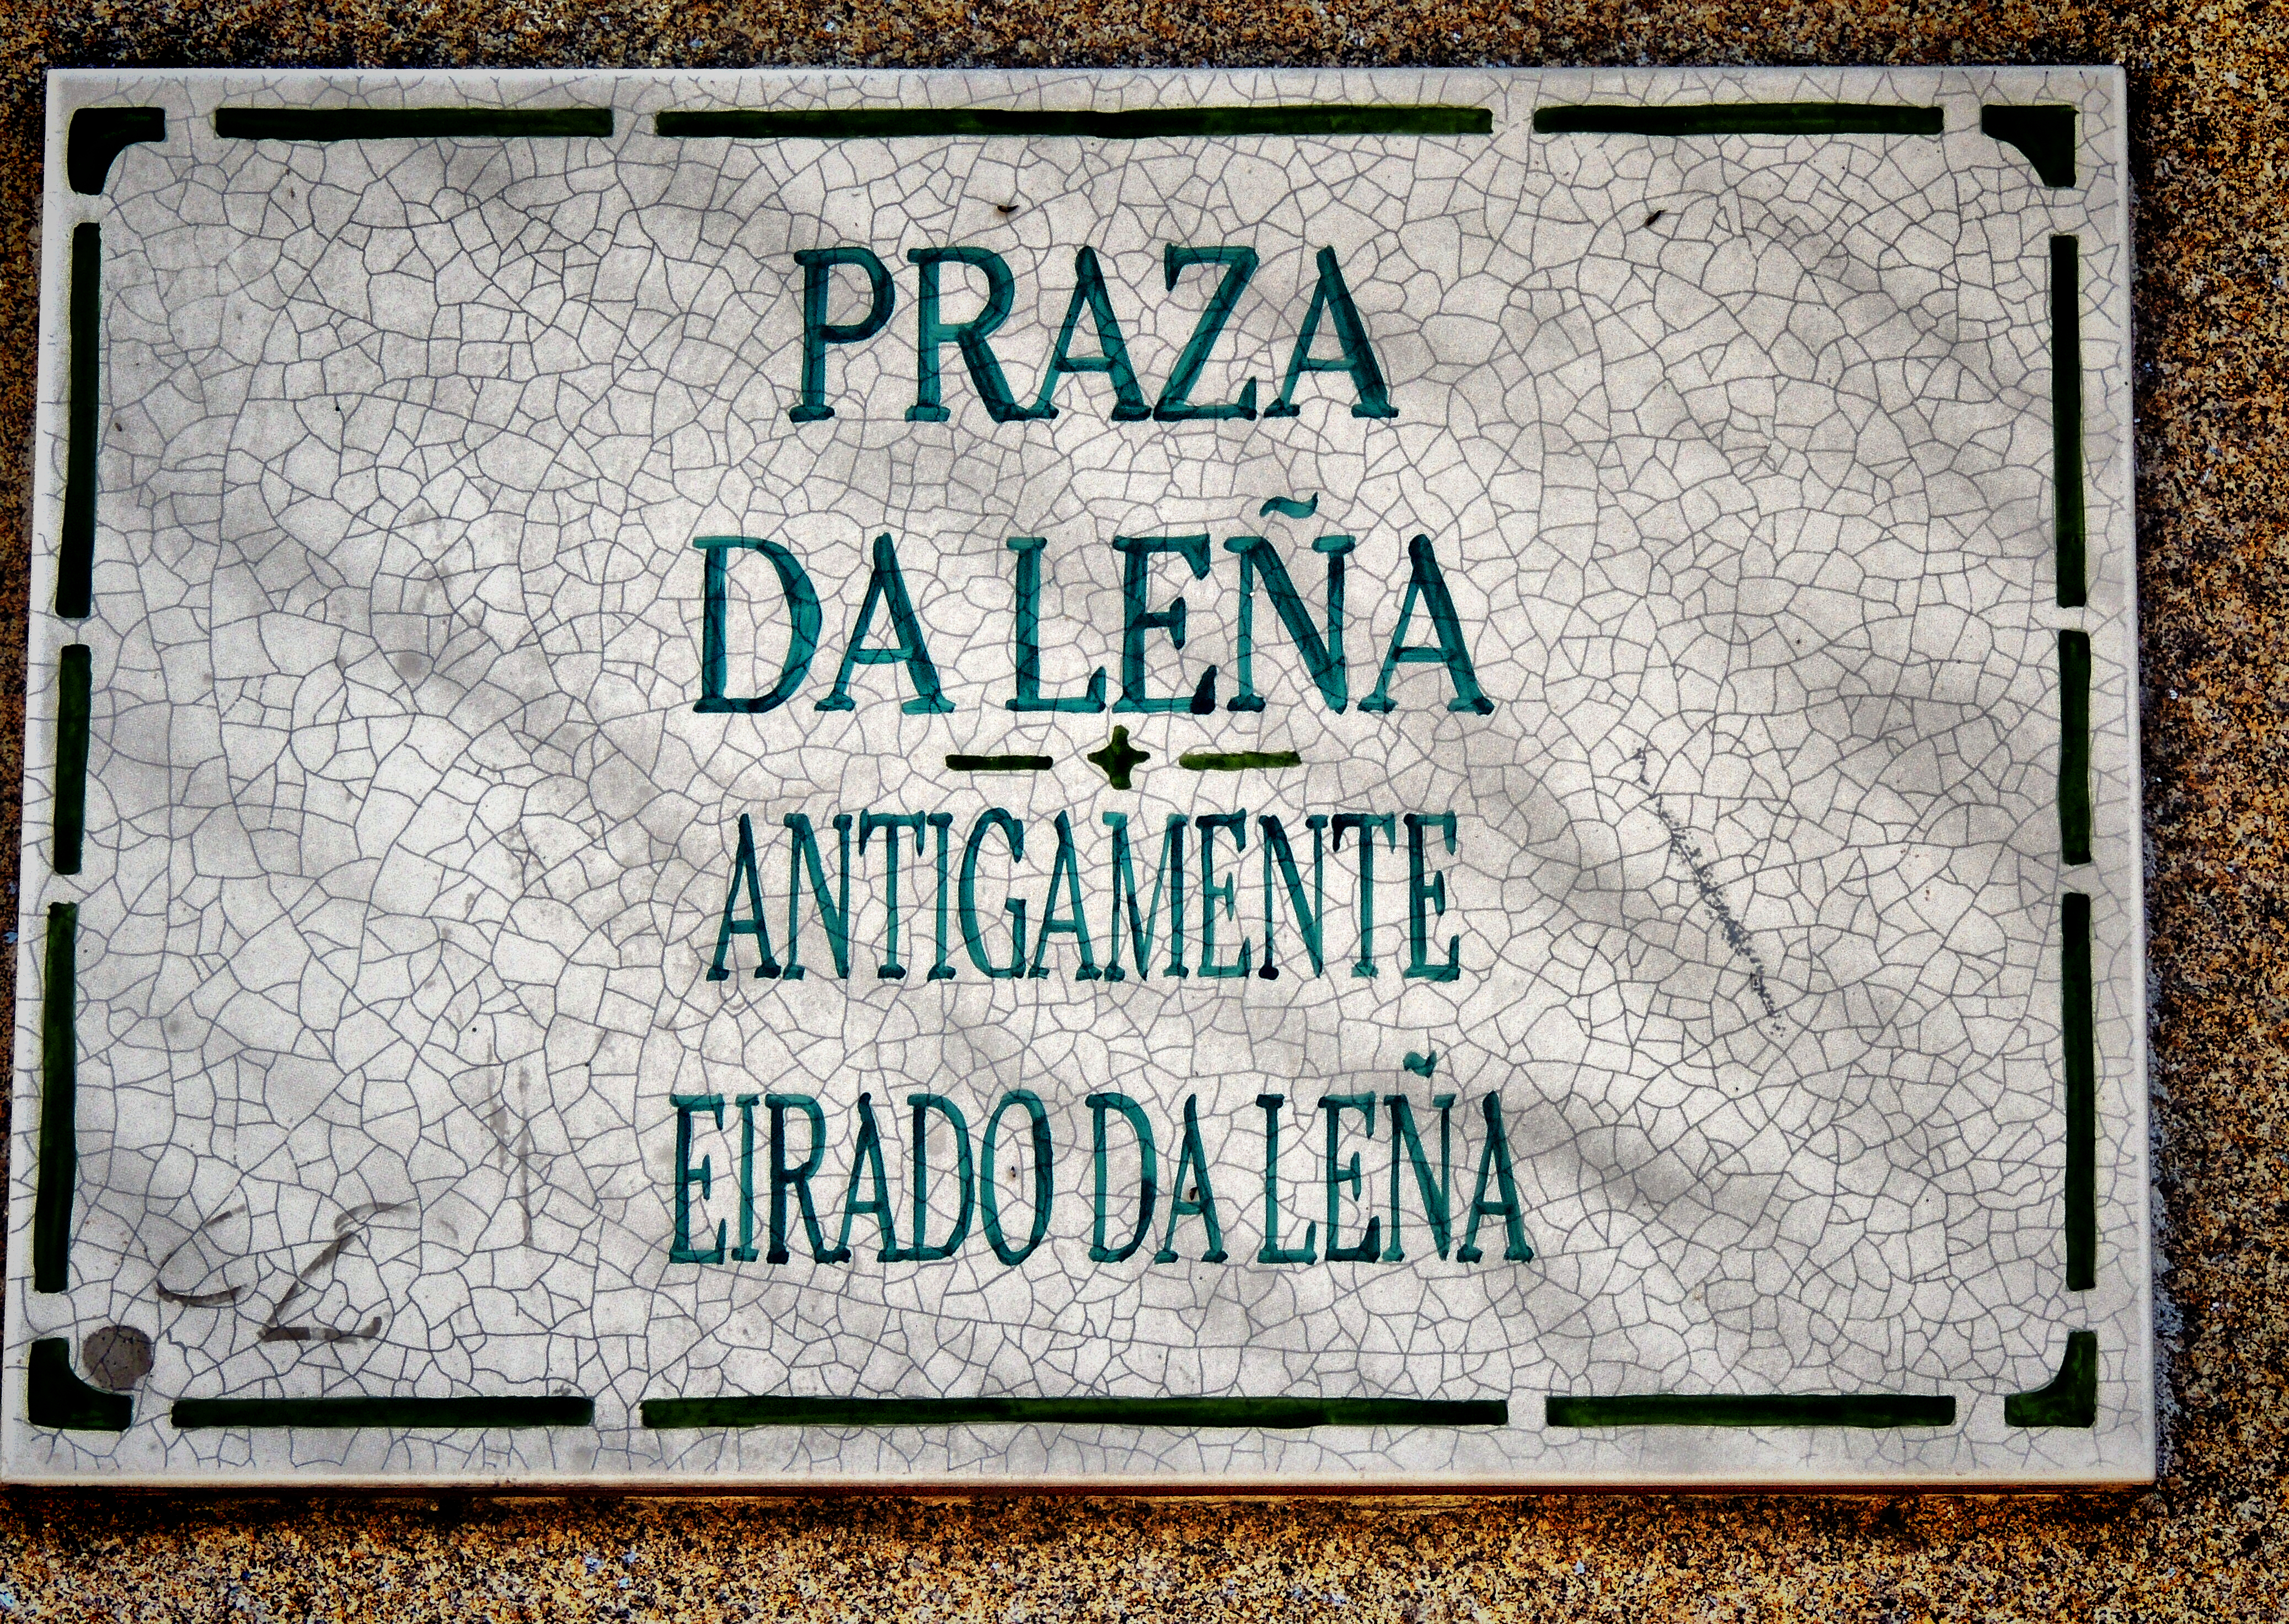
number, advertising, sign, street sign, signage, memorial, commemorative plaque